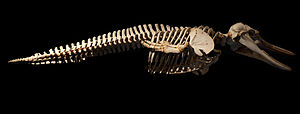
Tucuxi-delfin
Skelet af tucuxi-delfin udstillet i det naturhistoriske museum i Bruxelles.
Tucuxi-delfinen er en lille delfin, der kun lever i ferskvand i Sydamerikas Amazonflod og dens store bifloder. Den er normalt omrking 140 centimeter lang. Dens nære slægtning Sotalia guianensis lever i salt- og brakvand i flodmundinger og lavvande kystområder i Syd- og Mellemamerika samt Caribien.